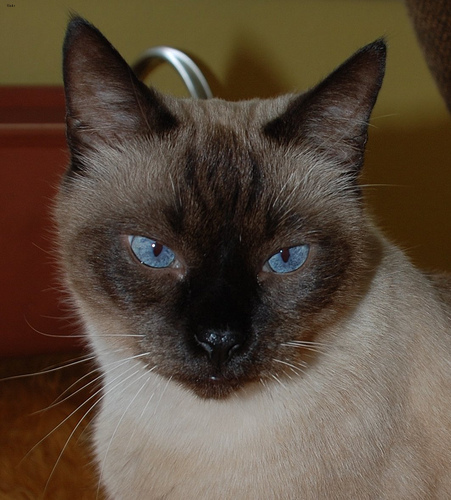
Breed: siamese